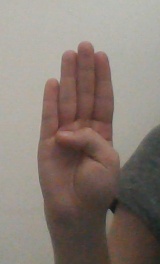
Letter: kaaf